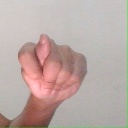
अक्षर: ट